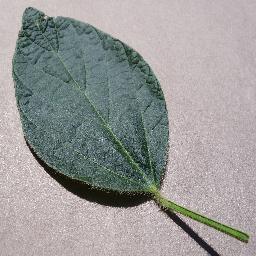
Label: Soybean___healthy